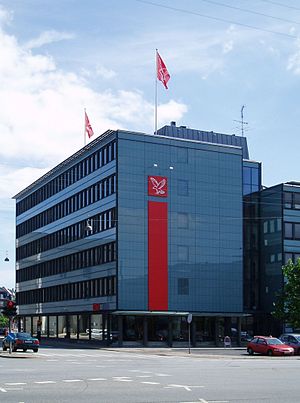
Falck
da:Falck' hovedkontor i København.
Falck A/S er en dansk redningskoncern stiftet den 3. oktober 1906 af Sophus Falck under navnet Redningskorpset for København og Frederiksberg A/S, og har efterfølgende eksisteret under navnene De Danske Redningskorps, Falcks Redningskorps og Group 4 Falck.